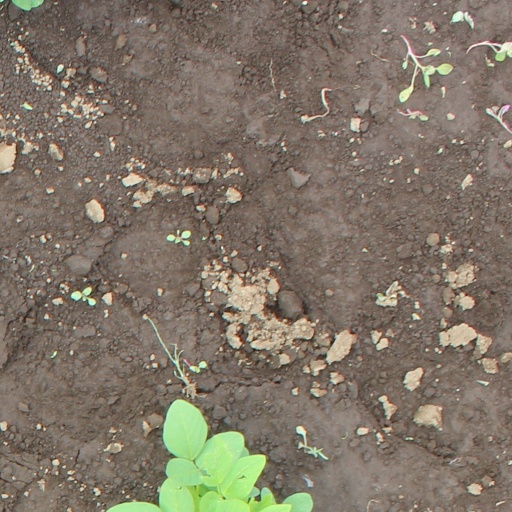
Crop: soybean